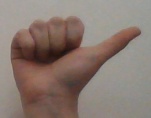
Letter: dhad